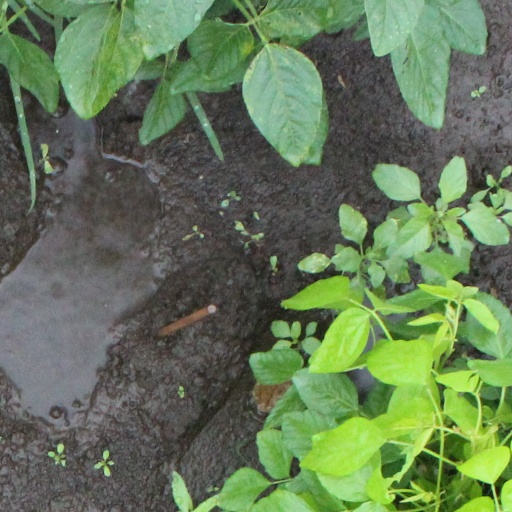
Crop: soybean